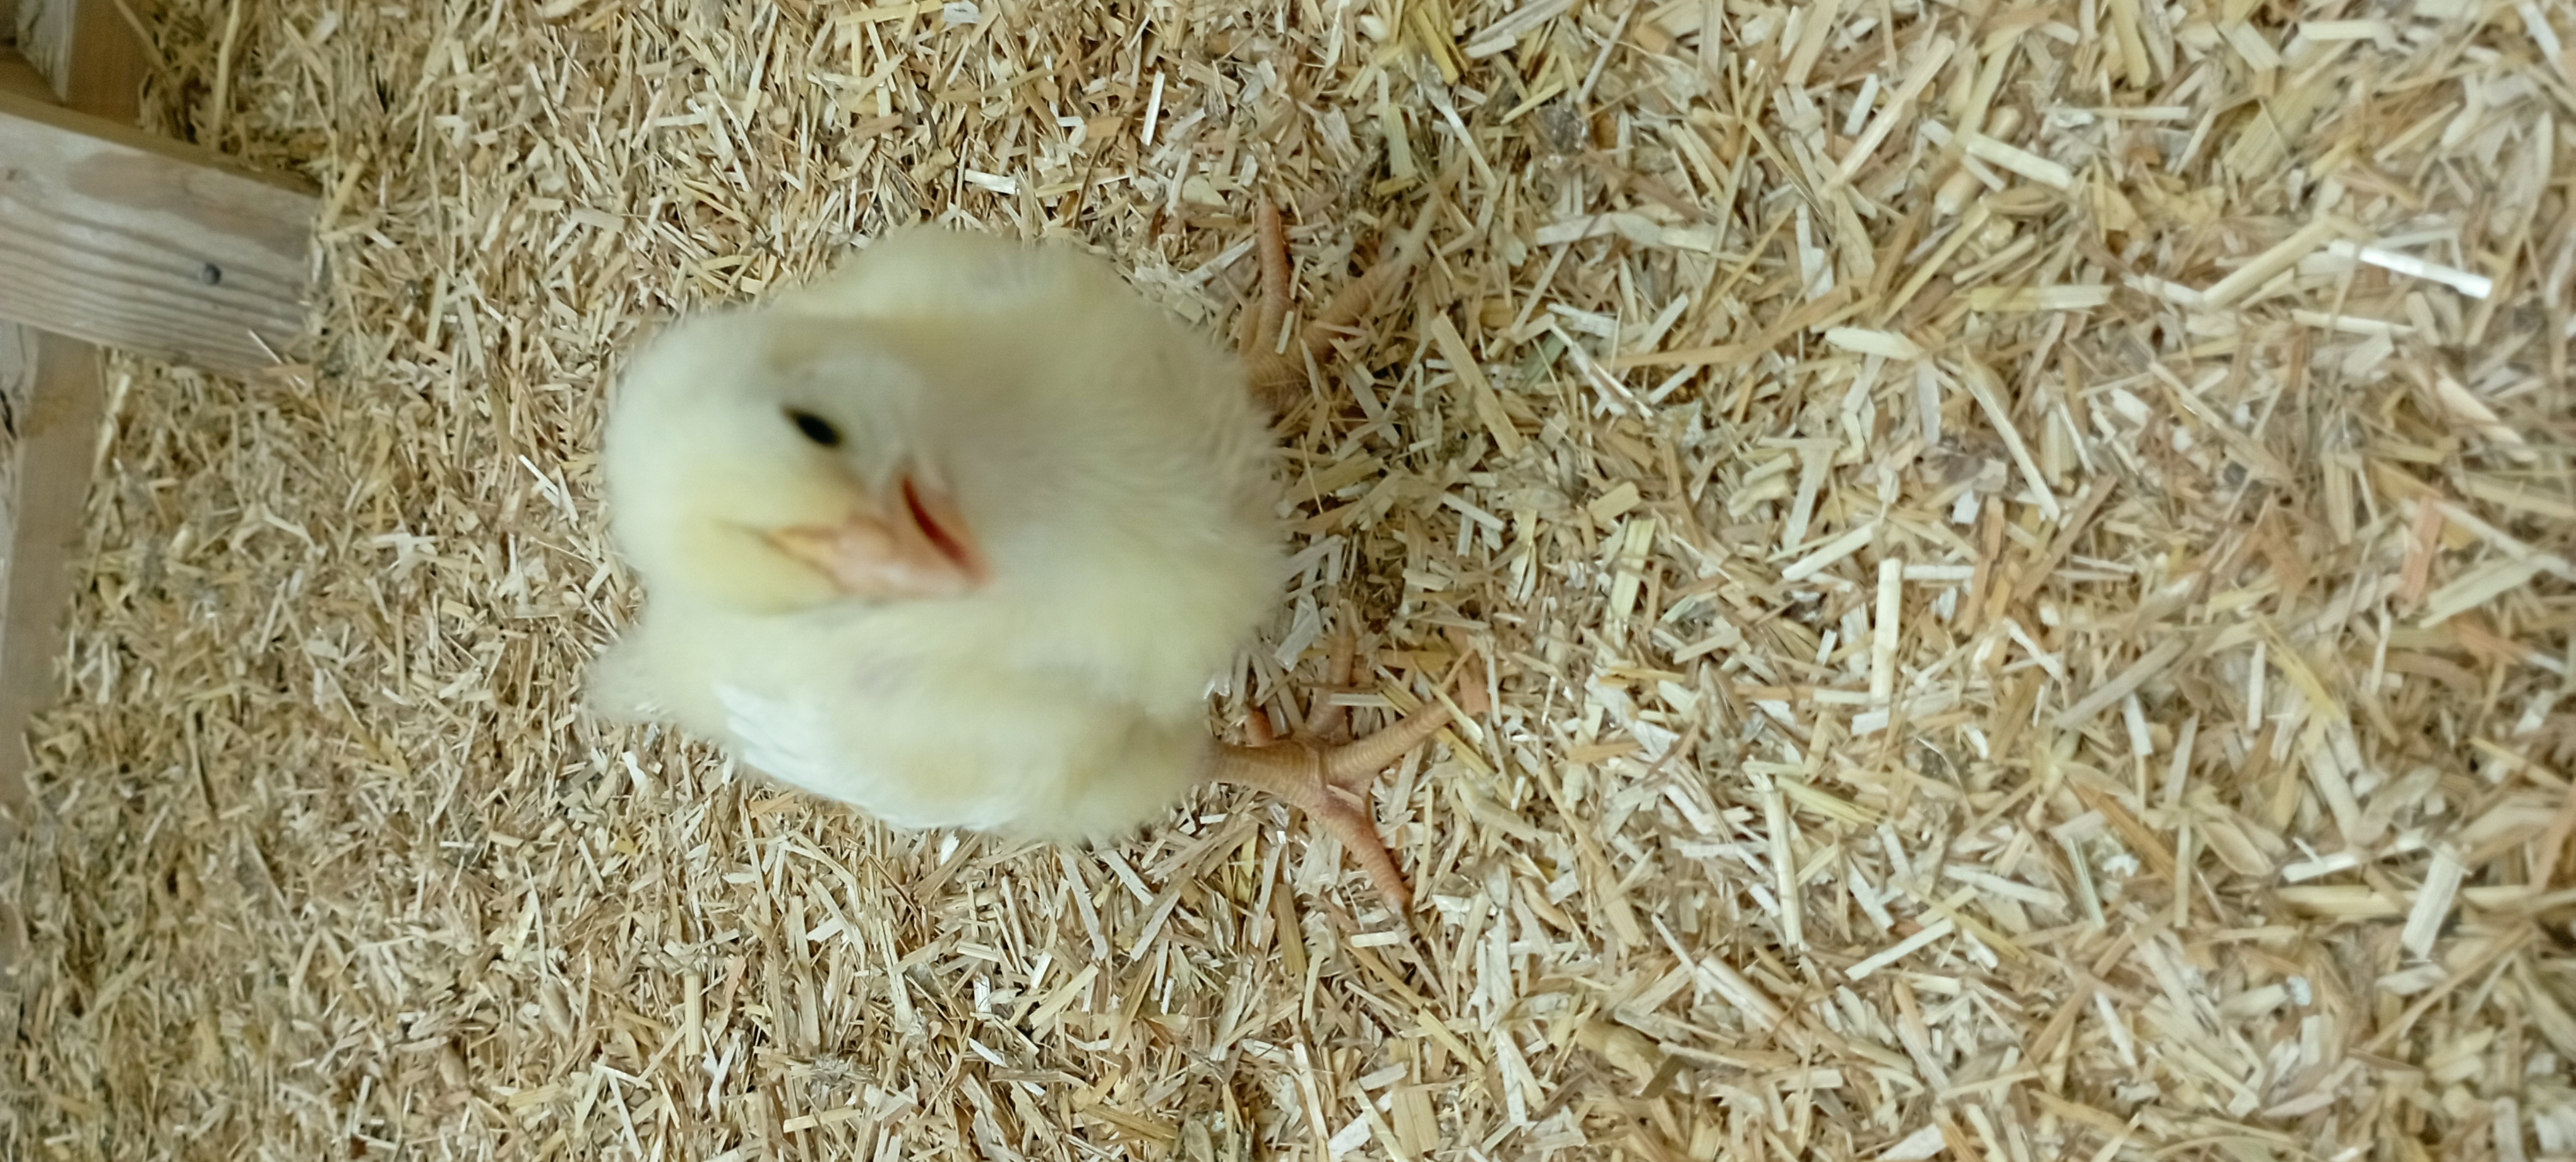
Weight: 160 g